List of Japanese dishes

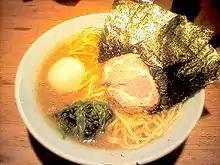
"Ramen"

Sushi is a vinegared rice topped or mixed with various fresh ingredients, usually seafood or vegetables.